Chief Post Office, Christchurch

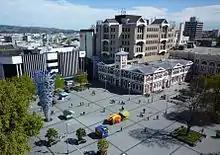
The building's setting within Cathedral Square in 2009

The building is located at 31 Cathedral Square, and is situated in the Square's southwest corner. Footpaths and a cabstand were added after the post office opened. During the 1992 redesign and redevelopment process of the Square, the road in front of the former Chief Post Office was closed.